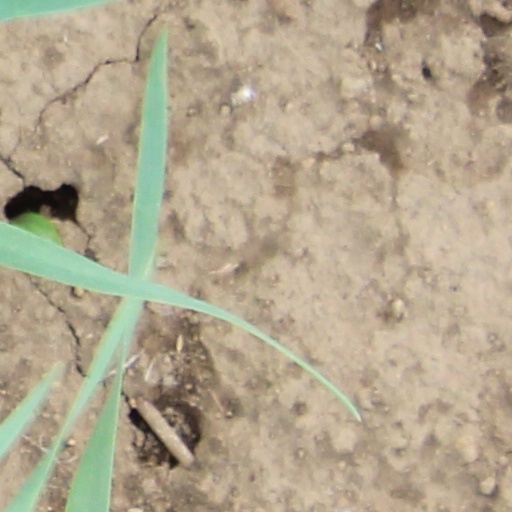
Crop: wheat